Laüs

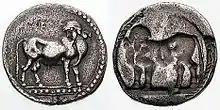
Stater of Laus with man-headed bull, c. 510-500 BC

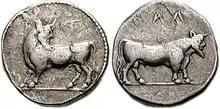
Stater of Laus with man-headed bull, c. 490-470 BC

Laüs or Laus was an ancient city on the coast of the Tyrrhenian Sea. It was at the mouth of the Lao River, which formed the boundary between Lucania and Bruttium in ancient times and gave it its name.